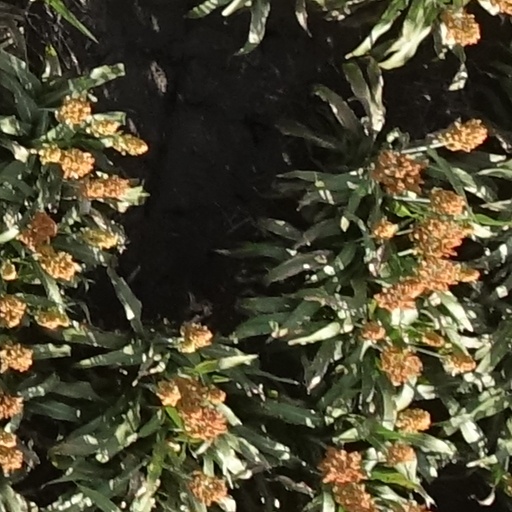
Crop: sorghum